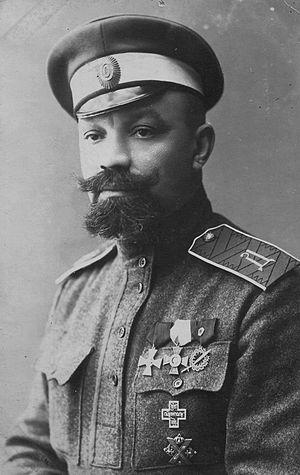
Alexandre Pavlovitch Koutepov ou Koutiepov, 16 septembre 1882, Tcherepovets - 6 mai 1930, Moscou.